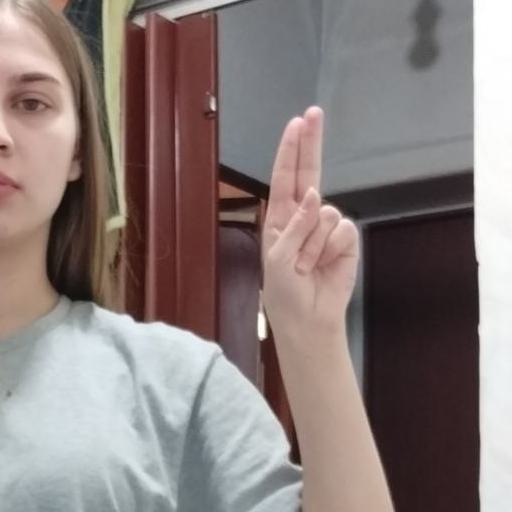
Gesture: two_up